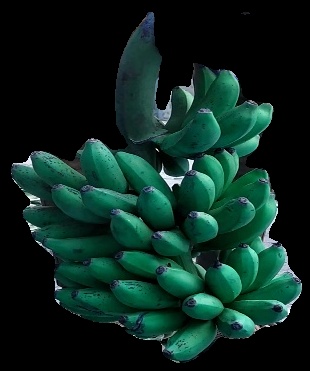
Variety: rasbale
Grade: grade3